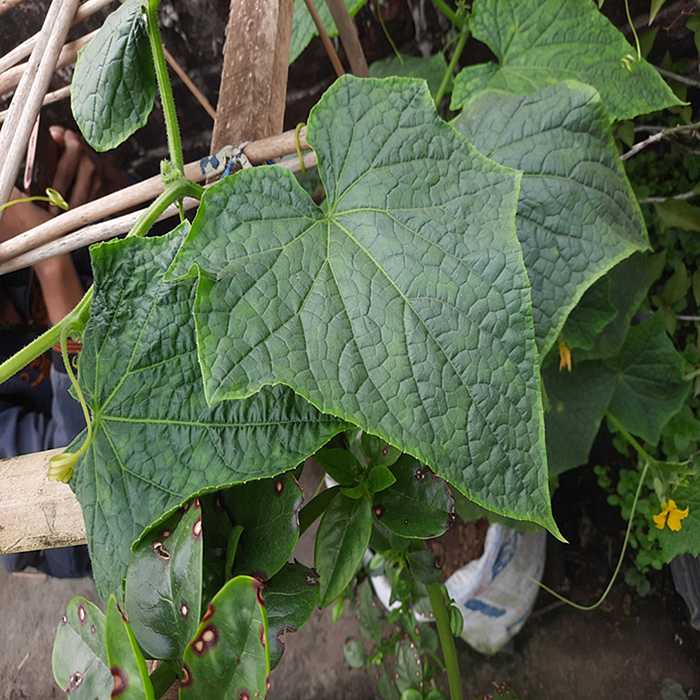
Plant: Cucumber
Label: Fresh leaf